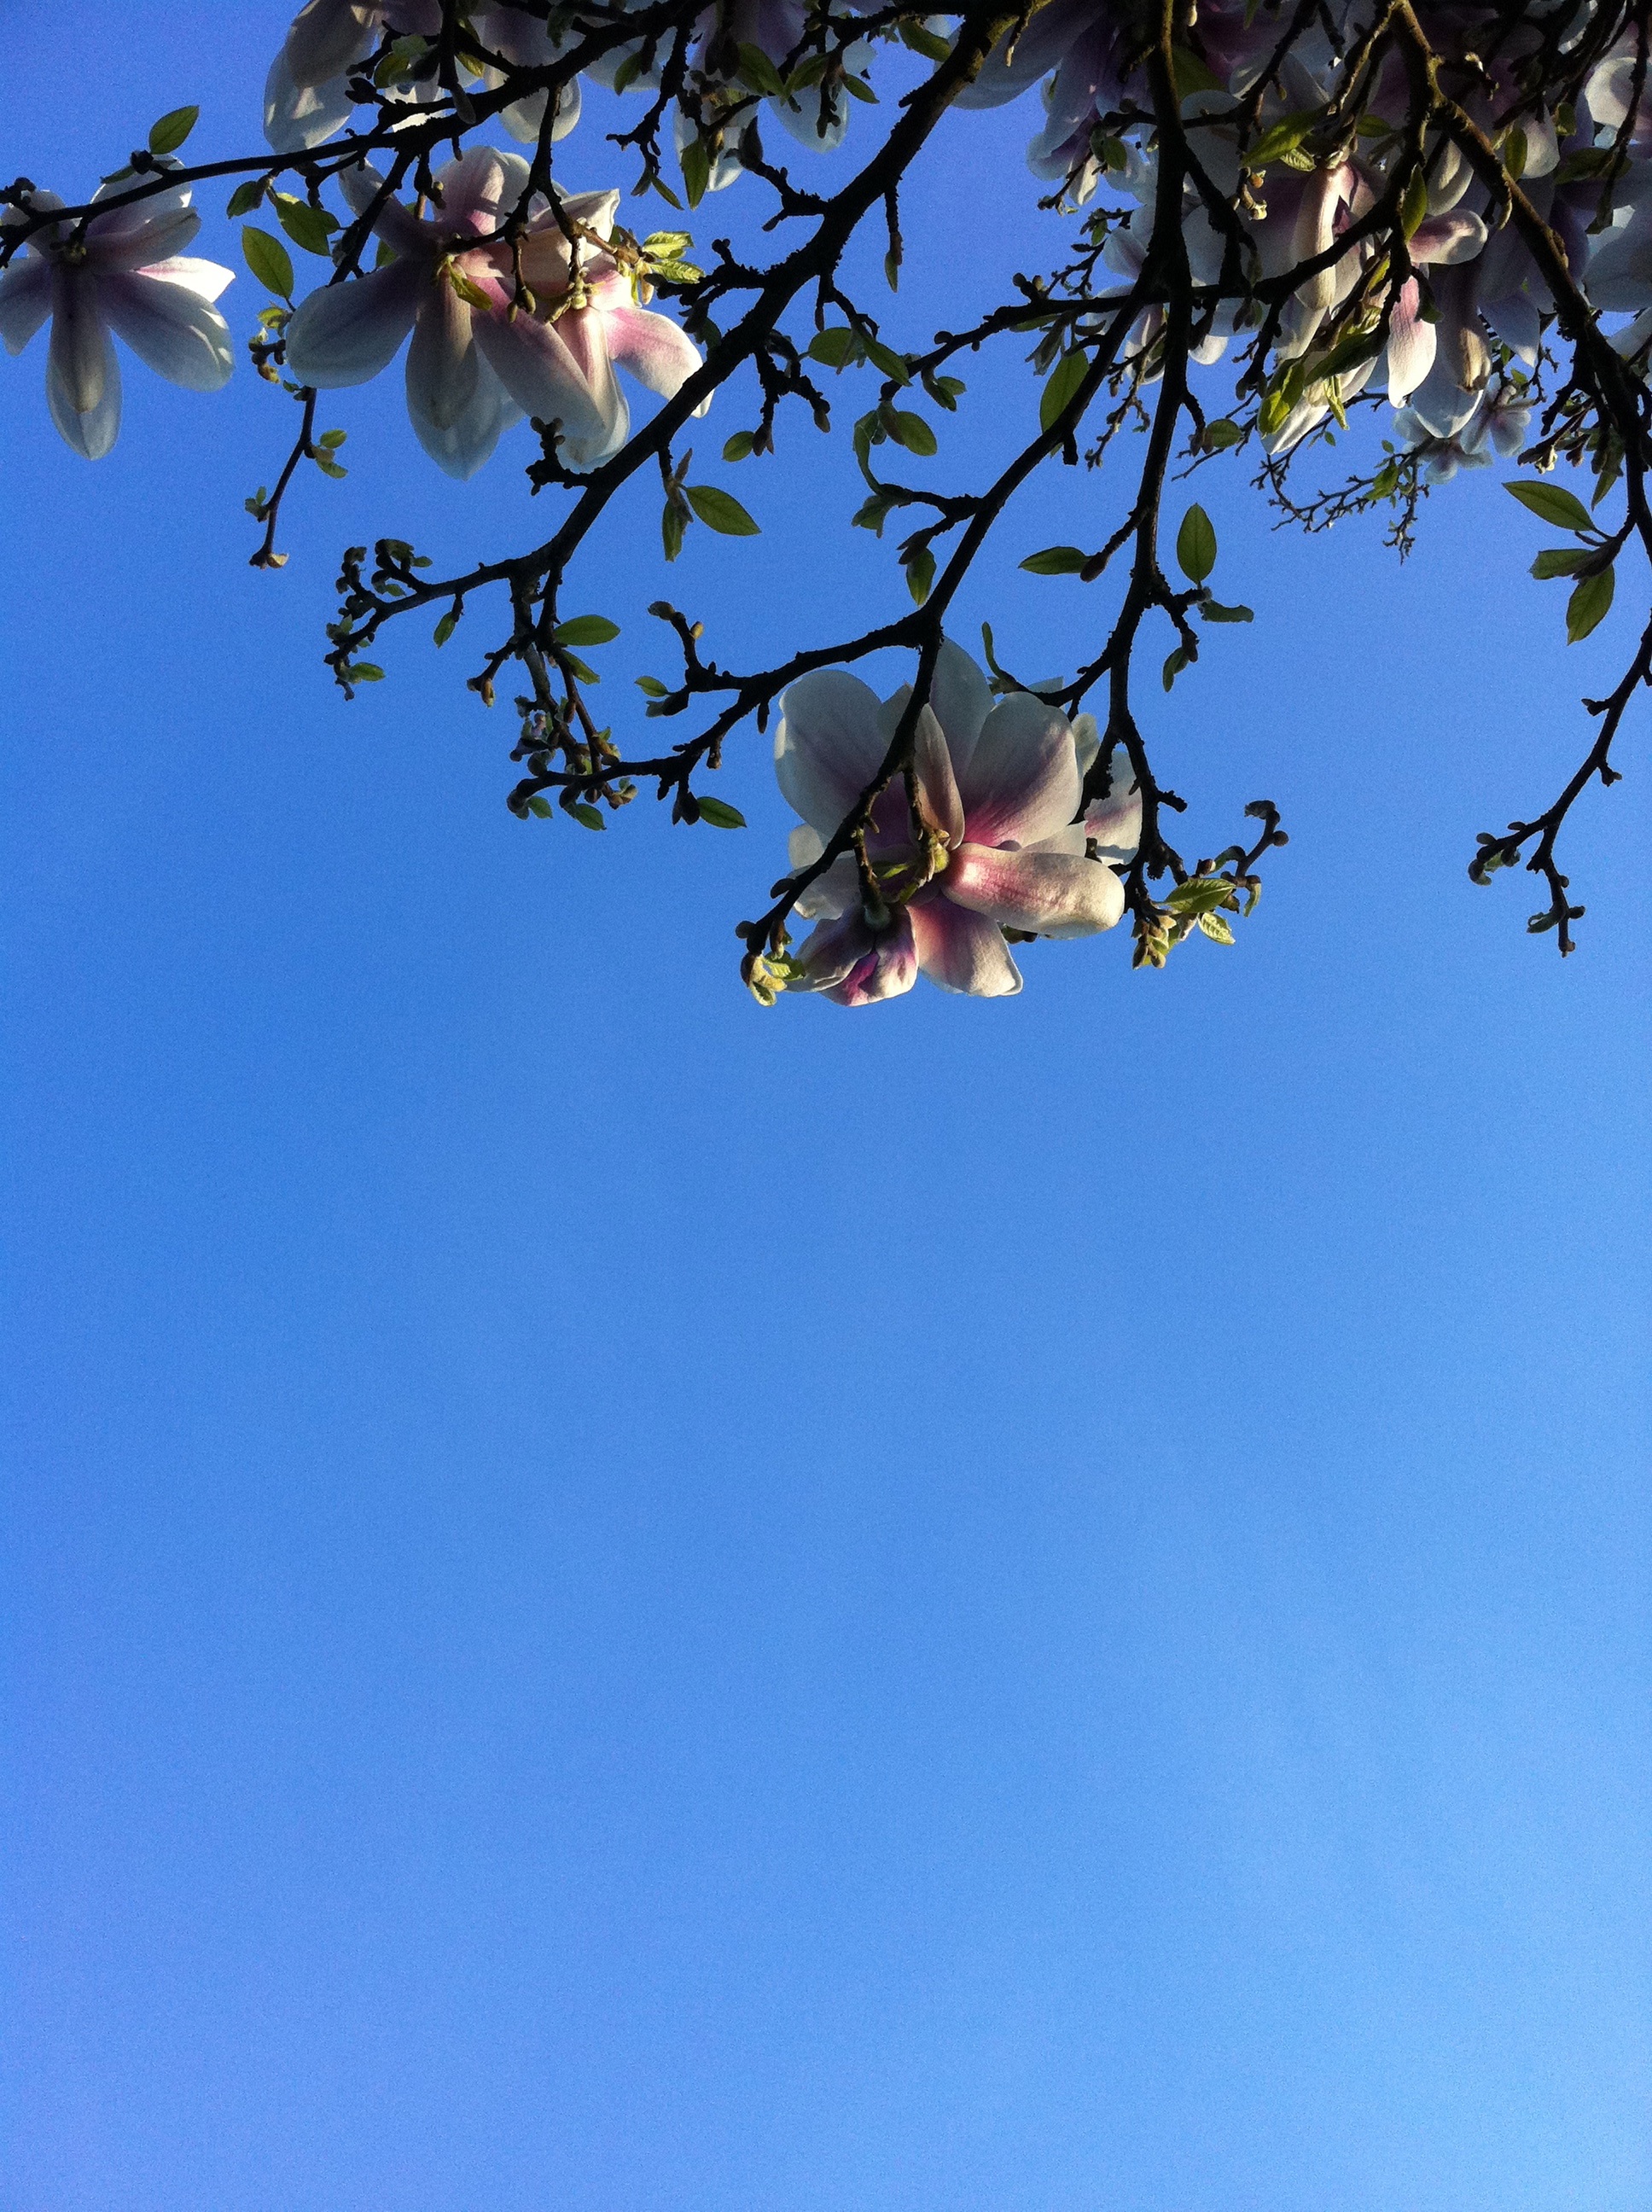
tree, branch, blossom, plant, sky, sunlight, flower, bloom, spring, blue sky, flowers, magnolia